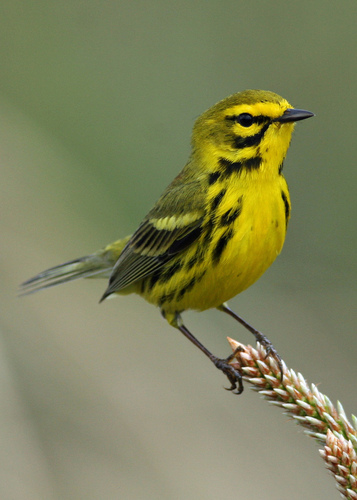
the bird has a small black bill and a yellow breast.
this is a yellow bird with black streaks and a black beak.
a small bird that is yellow with green and black.
this bird is yellow with black spots and has a very short beak.
a small, yellow bird with long, skinny legs, and black patches throughout especially on the wings.
this bird has a black eye with a yellow eyebrow and a light black bill.
this particular bird has a yellow belly and black spotted sides with a black billa yellow, green, brown, and black bird is very bright and has long legs.
a bright yellow small bird with small beaka small yellow bird with black spots and a short black pointed beak.
Species: Prairie Warbler